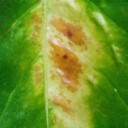
Label: Phoma